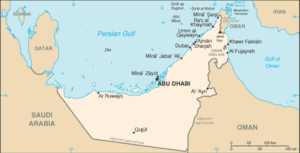
Byer i de Forenede Arabiske Emirater
Kort over de Forenede Arabiske Emirater
Byerne i de Forenede Arabiske Emirater er stort set alle relativt nye, og har i mange tilfælde vokset enestående i løbet af de sidste årtier. For eksempel har befolkningstallet i landets største by, Dubai, mere end 50-doblet i løbet af de sidste 50 år. Den stærke befolkningsvækst skyldes bl.a olie-indtægterne og etableringen af frizoner for udenlandske virksomheder.